Moratorium to End the War in Vietnam

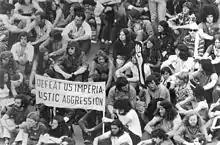
Vietnam Moratorium protesters in the City Square, Melbourne, September 18, 1970

Work began quickly to organize the Moratorium. The original date was set for April 1970, but changed soon after to May 8, 9 and 10, to coincide with protests in the US, just days after the killings of four students at Kent State. The demonstration in Melbourne, held on May 8 and led by member of Parliament Jim Cairns, had over 100,000 people taking to the streets in Melbourne alone. Similar demonstrations were held in Sydney, Brisbane, Adelaide and Hobart. Across Australia, it was estimated that 200,000 people were involved.